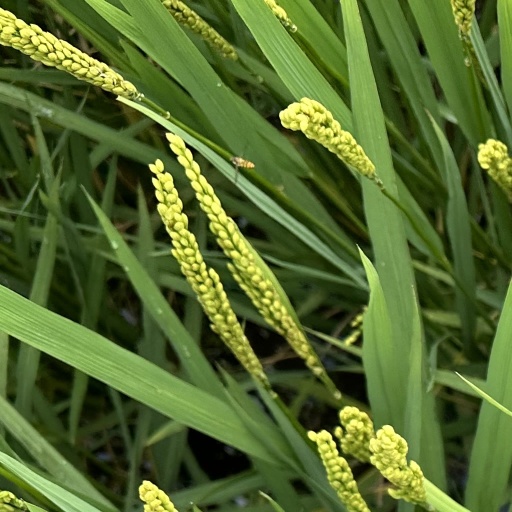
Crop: rice